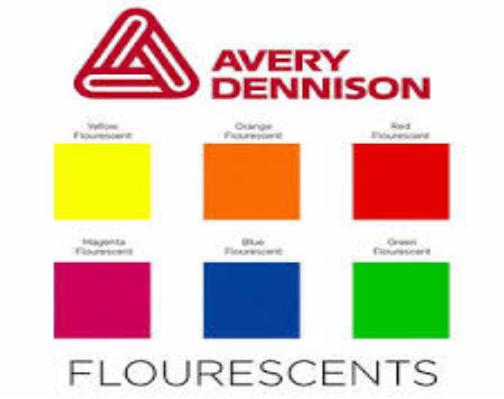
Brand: avery dennison-2
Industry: Others